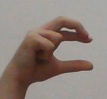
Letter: thal